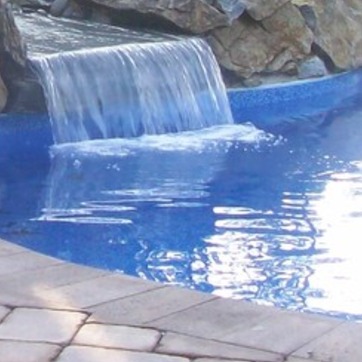
Material: water